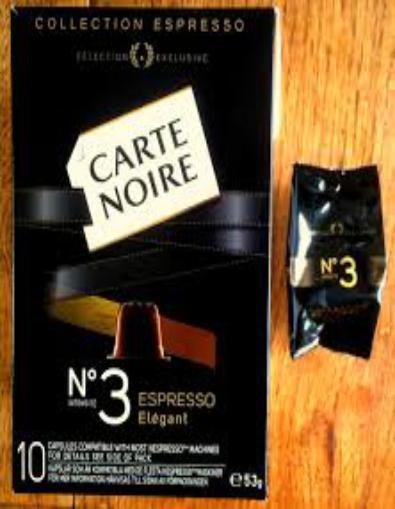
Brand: Carte Noire
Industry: Food